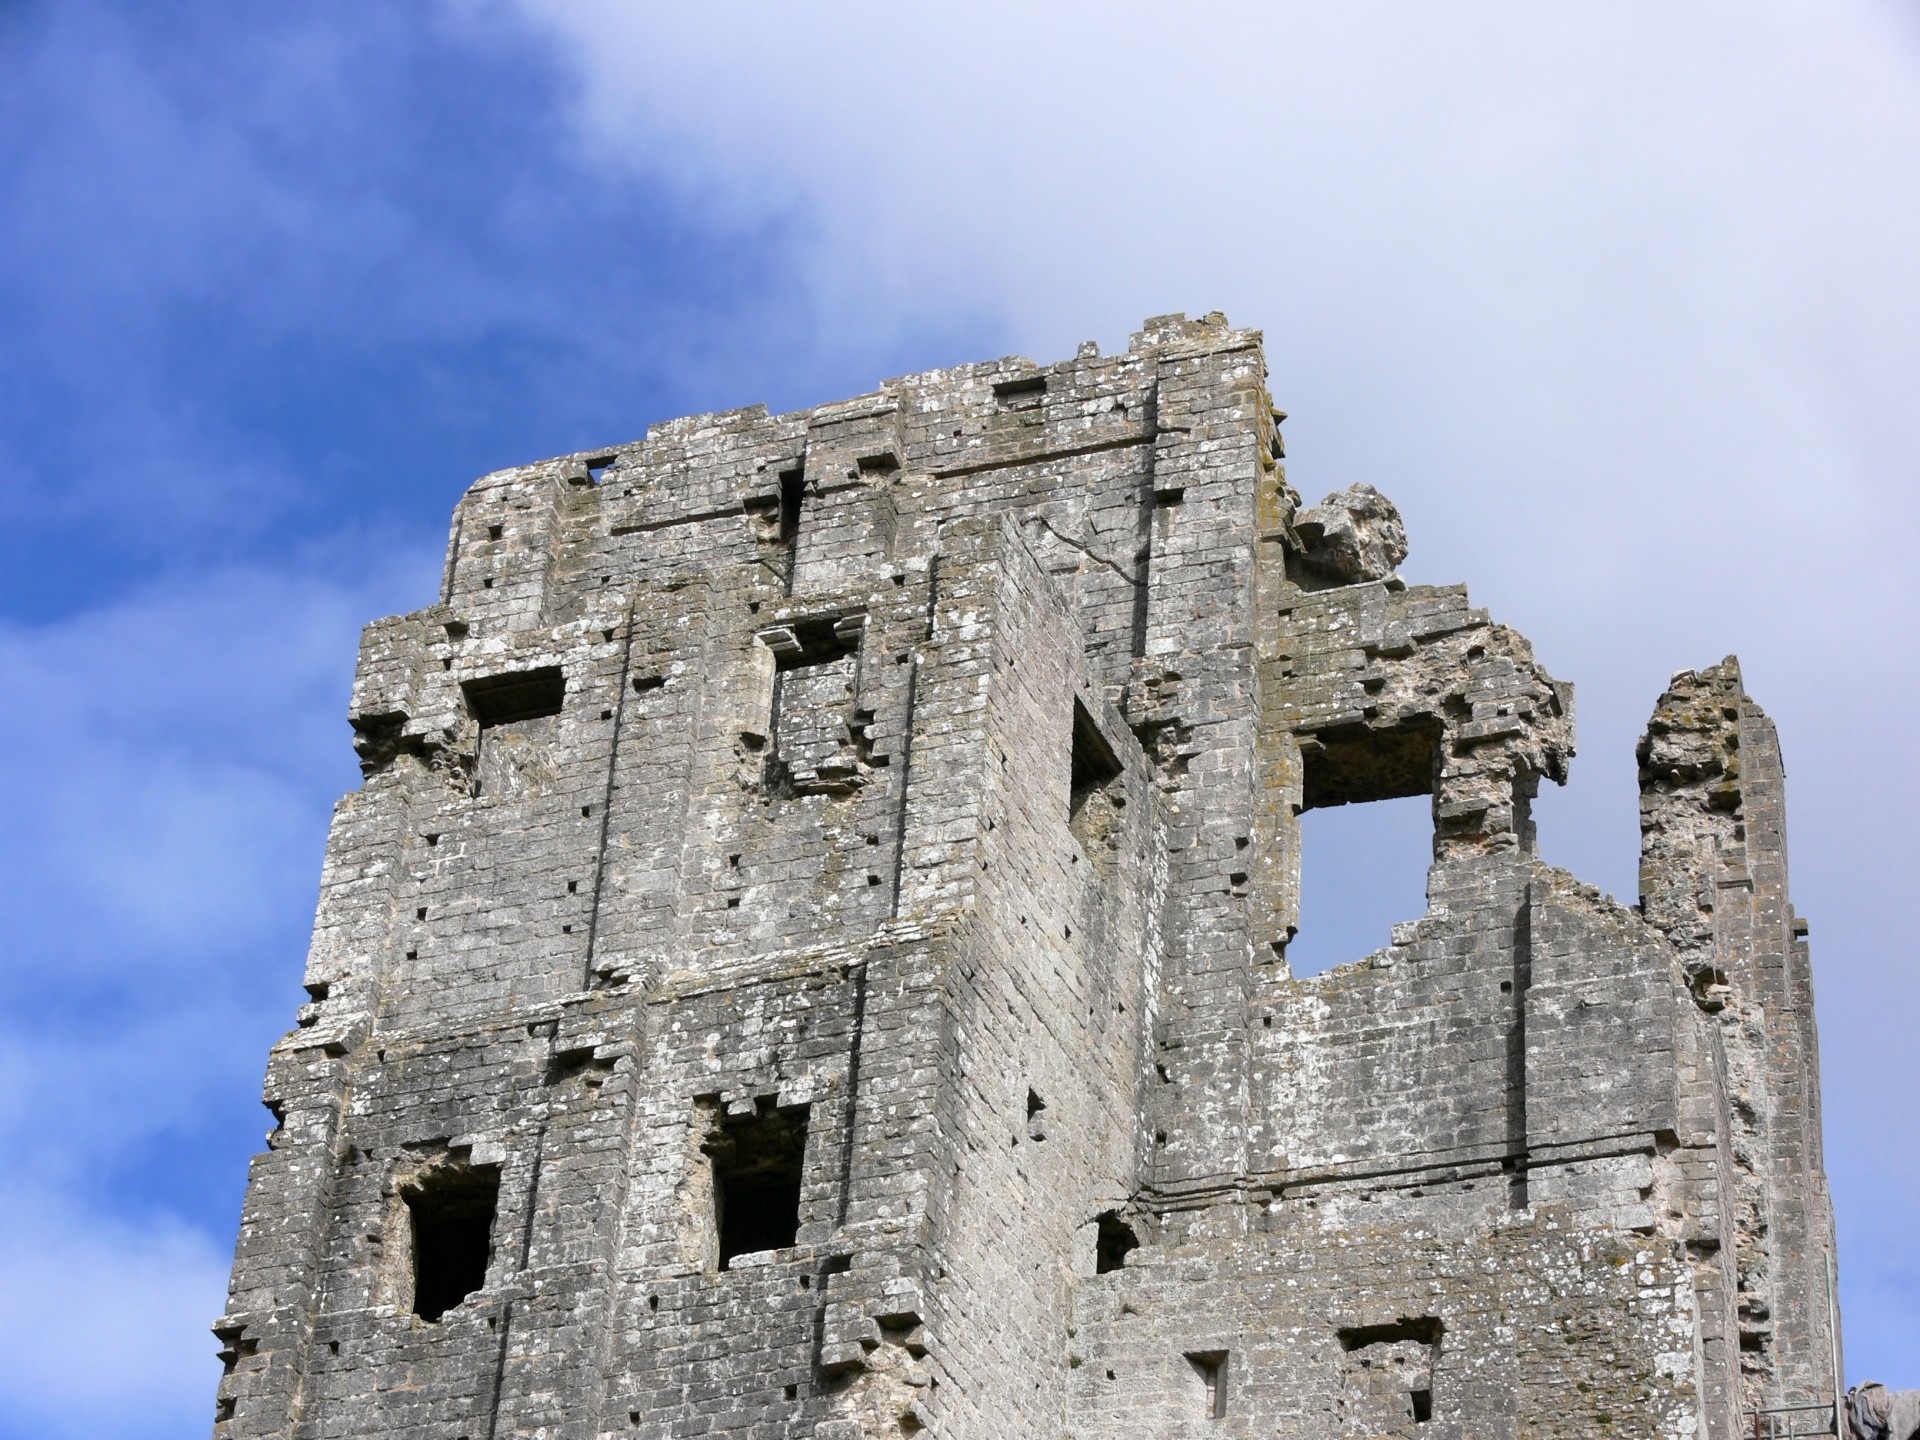
building, stone, tower, broken, castle, fortification, place of worship, temple, ruins, corfe, battlements, archaeological site, castle tower, stone walls, historic site, corfe castle, ancient history, ruined tower